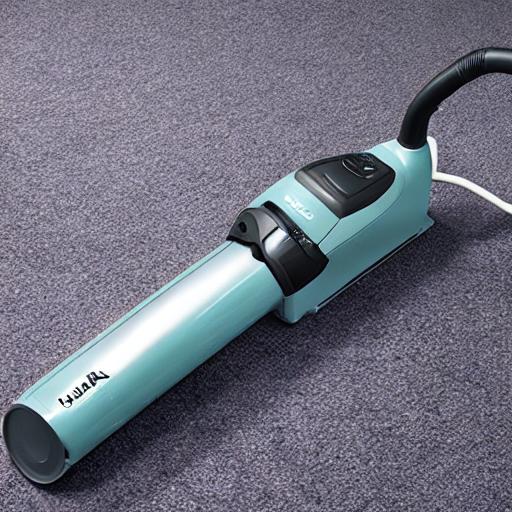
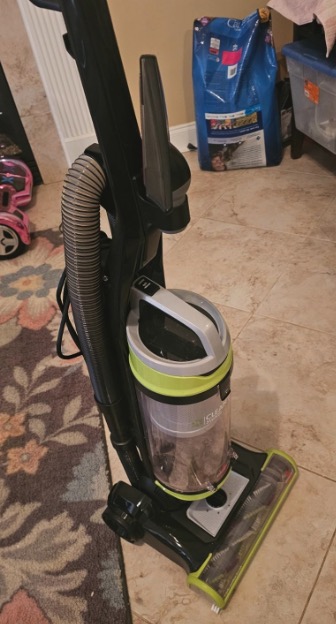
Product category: items_vacuum
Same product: no